Pere Aragonès

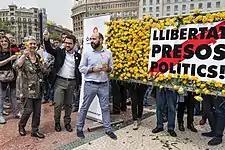
Aragonès at a Saint George's Day event on 23 April 2018

Aragonès worked at a law firm specialising in corporate and public administration law. He was a researcher at the Institut Ignasi Villalonga d'Economia i Empresa and an associate professor at the University of Perpignan. In January 2016 he was appointed the Generalitat de Catalunya's Secretary of Economy.